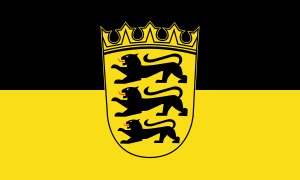
Baden-Württembergs flag
Baden-Württembergs statsflag med delstatens lille våben.
Baden-Württembergs flag er delt i sort over gult. Flagfarverne er afledet fra Baden-Württembergs våben, tre sorte løver på gul baggrund, og går tilbage til farverne for hertugdømmet Schwaben fra 1100-tallet.